Francis Amasa Walker

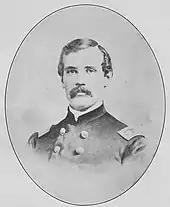
Walker as an assistant assistant adjutant general in the II Army Corps.

Walker remained at Berkeley Plantation until August 11, 1862, when he was promoted to major and transferred with General Couch to the II Corps of the Army of the Potomac. Although the Corps saw action at Antietam on September 17 and Fredericksburg in December, Walker and the Corps did not join the Mud March offensive over the winter. On January 1, 1863, Walker was promoted to lieutenant colonel. At the Battle of Chancellorsville in May 1863, his left hand and wrist were shattered, and his neck was lacerated by an exploding shell. A record of the 1880 census indicated that Walker had "compound fracture of the metacarpal bones of the left hand resulting in permanent extension of his hand". Later in 1896, Walker received one of the first radiographs in the United States, which documented the extent of the damage to his hand.